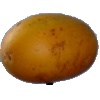
Label: Cucumber Ripe 2